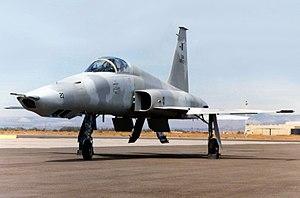
Le Northrop F-5 est en fait une famille d'avions de chasse léger et maniable, conçu et fabriqué par Northrop aux États-Unis à partir de l'année 1962. Il existe deux modèles principaux, les variantes F-5A et F-5B Freedom Fighter originales et les variantes F-5E et F-5F Tiger II largement mises à jour. Fiables, performants et bon marché, ils ont rencontré un grand succès à l'export, puisqu'ils ont été adoptés par une trentaine de pays et construits à plus de 2 700 exemplaires.